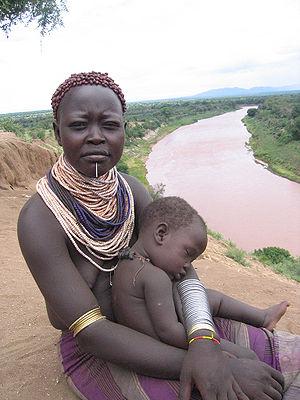
Les Karo sont une population d'Afrique de l'Est vivant principalement dans la basse vallée de l'Omo en Éthiopie. Pendant des générations, ils sont restés protégés de l'intrusion du monde extérieur par les montagnes, la savane et le fait que l'Éthiopie est la seule nation africaine que les Européens n'ont jamais colonisée. Ils sont aujourd'hui très peu nombreux puisque l'on en décompte quelques centaines.